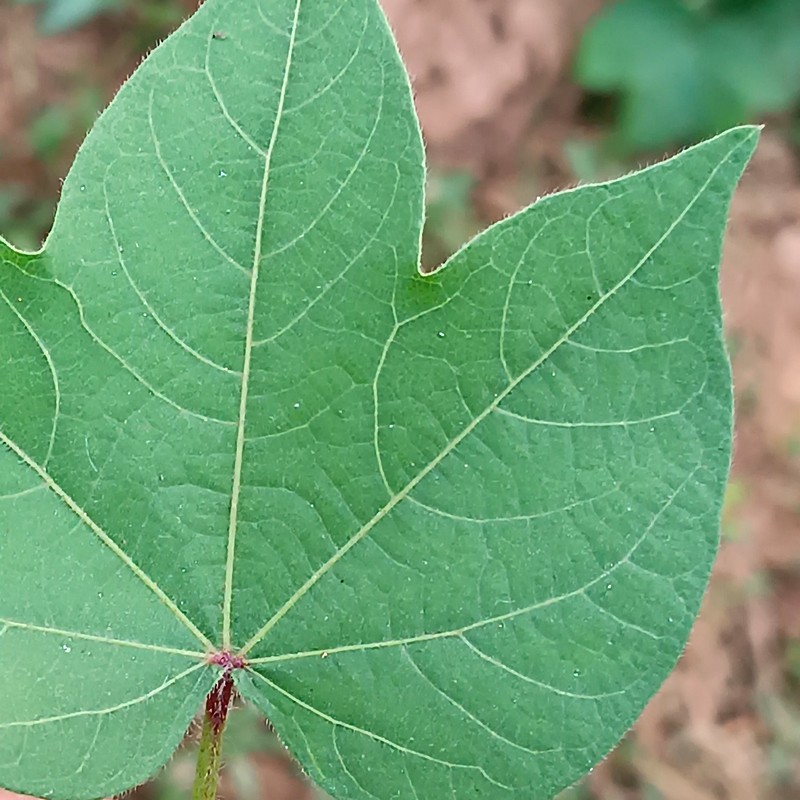
Label: Healthy Leaf